Bi-directional hypothesis of language and action

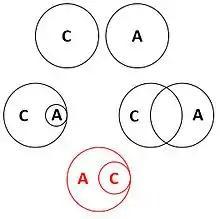
Depiction of the current theories on the degree of overlap between cognitive (C) and action-perception (A) processes. Action-oriented models of cognition propose that cognitive processes stem from action (bottom, red), thereby necessitating sensorimotor systems for higher cognitive processes like language comprehension. Adapted from Kilner et al. (2016).

The theory that sensory and motor processes are coupled to cognitive processes stems from action-oriented models of cognition. These theories, such as the embodied and situated cognitive theories, propose that cognitive processes are rooted in areas of the brain involved in movement planning and execution, as well as areas responsible for processing sensory input, termed sensorimotor areas or areas of action and perception. According to action-oriented models, higher cognitive processes evolved from sensorimotor brain regions, thereby necessitating sensorimotor areas for cognition and language comprehension. With this organization, it was then hypothesized that action and cognitive processes exert influence on one another in a bi-directional manner: action and perception influence language comprehension, and language comprehension influences sensorimotor processes.